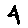
Label: 4